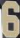
Number: 6